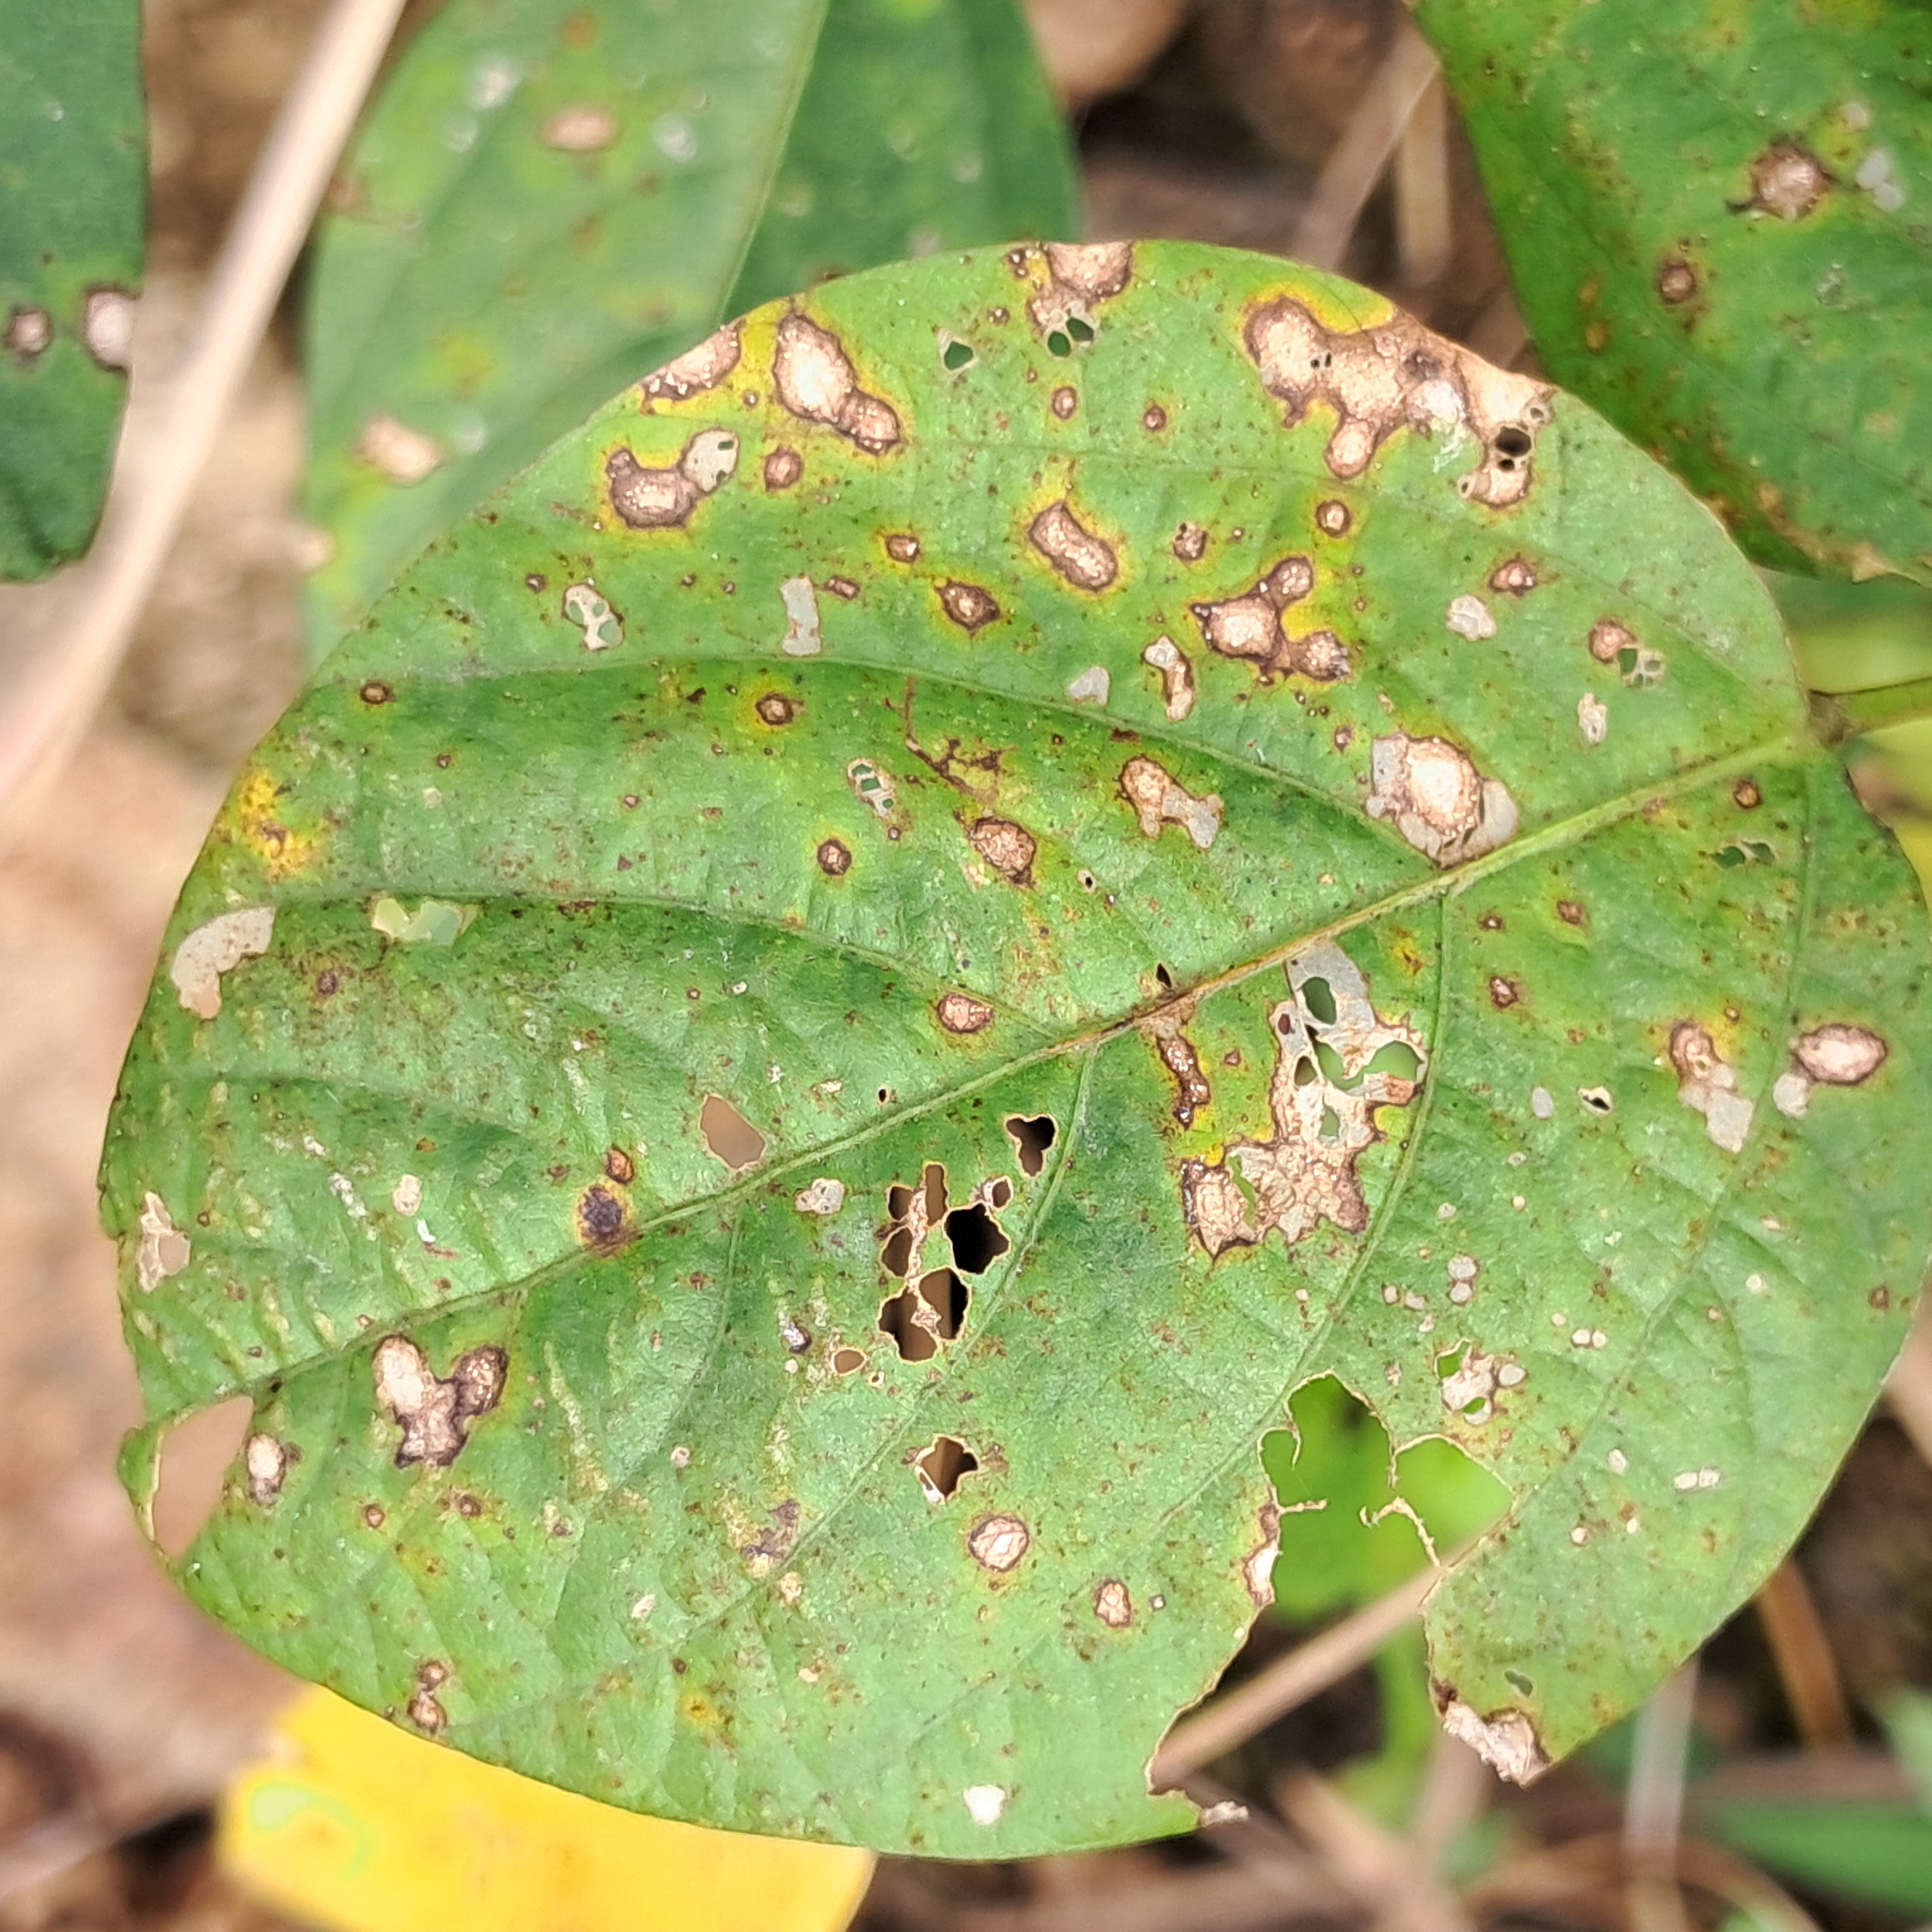
Label: Frog_Leaf_Eye